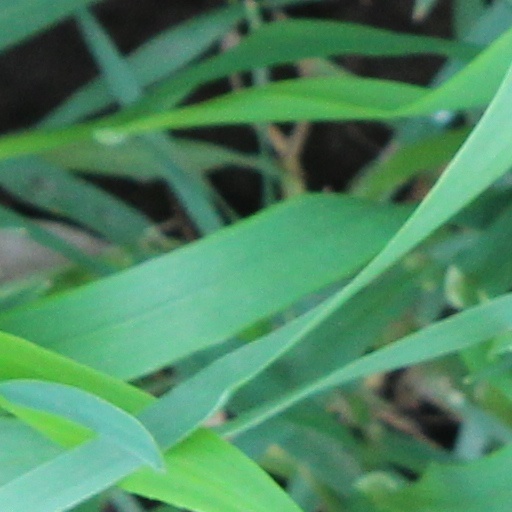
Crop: wheat